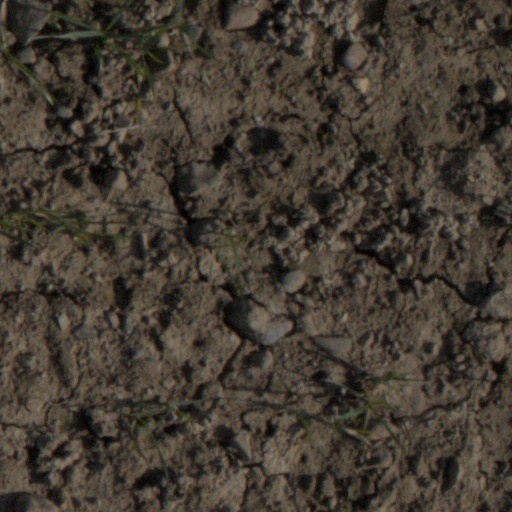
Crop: wheat